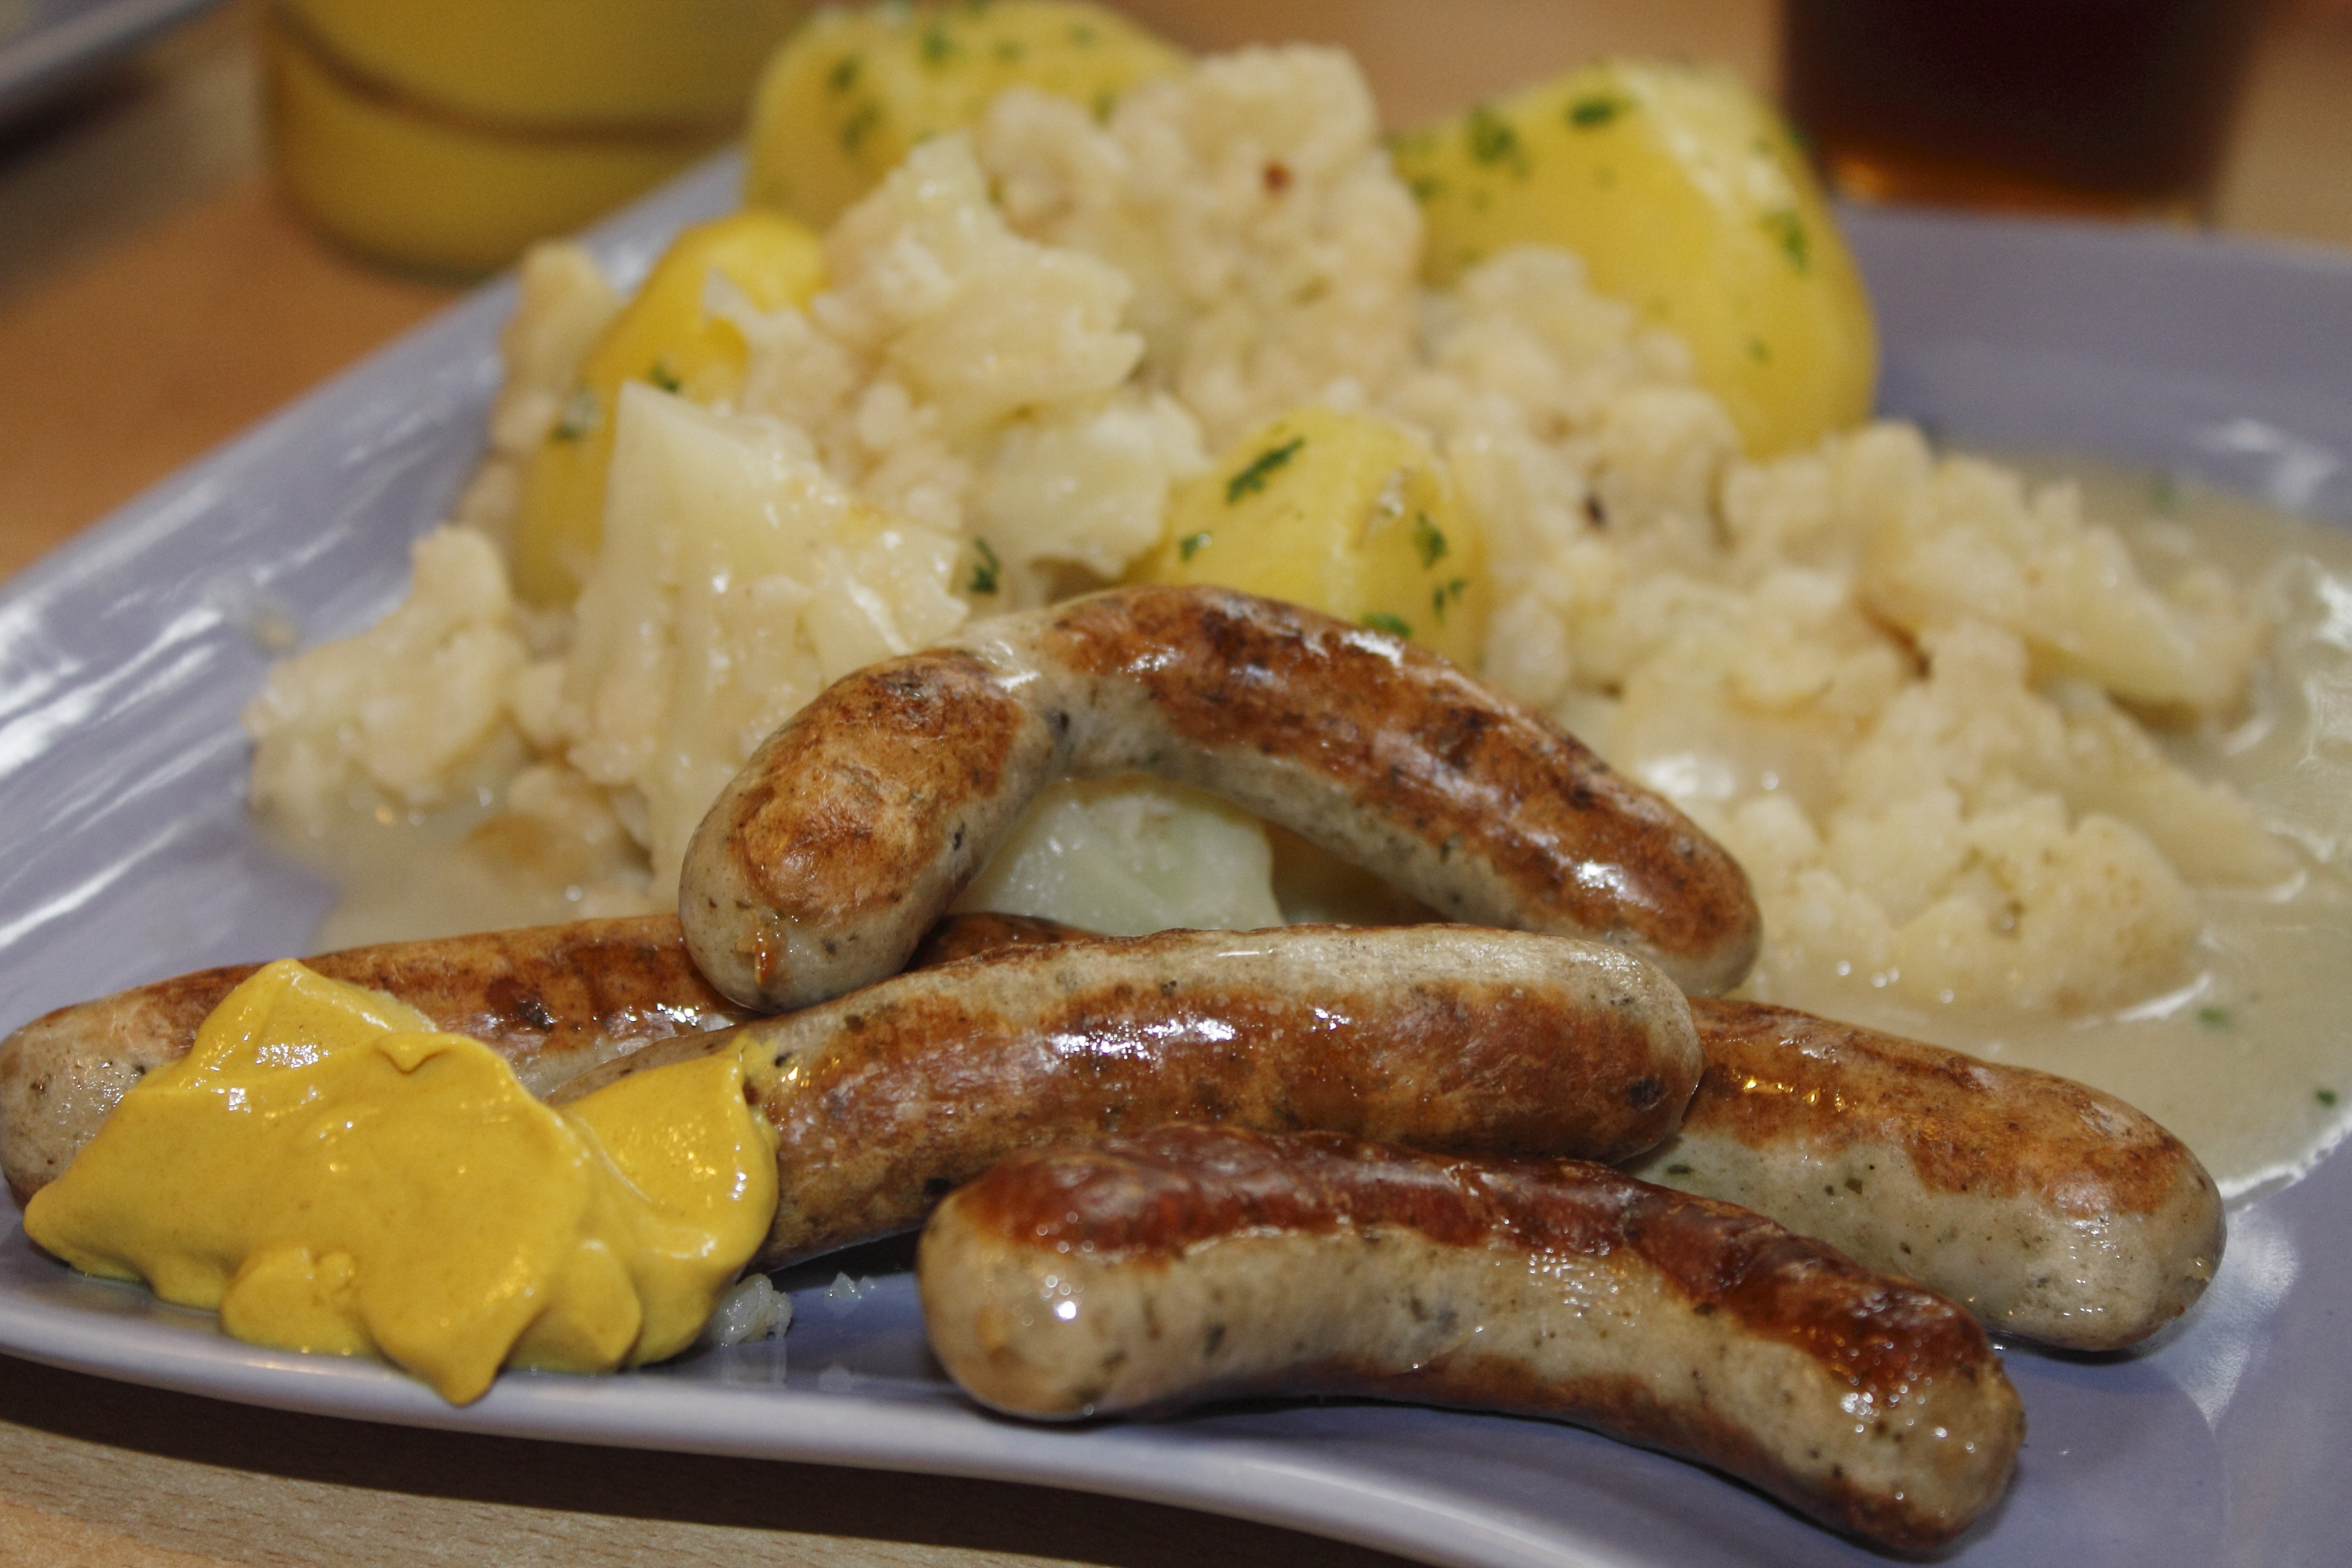
dish, meal, food, produce, breakfast, eat, meat, cuisine, sausage, gastronomy, bratwurst, nuremberg, potatoes, cauliflower, piquant, meat products, fried food, full breakfast